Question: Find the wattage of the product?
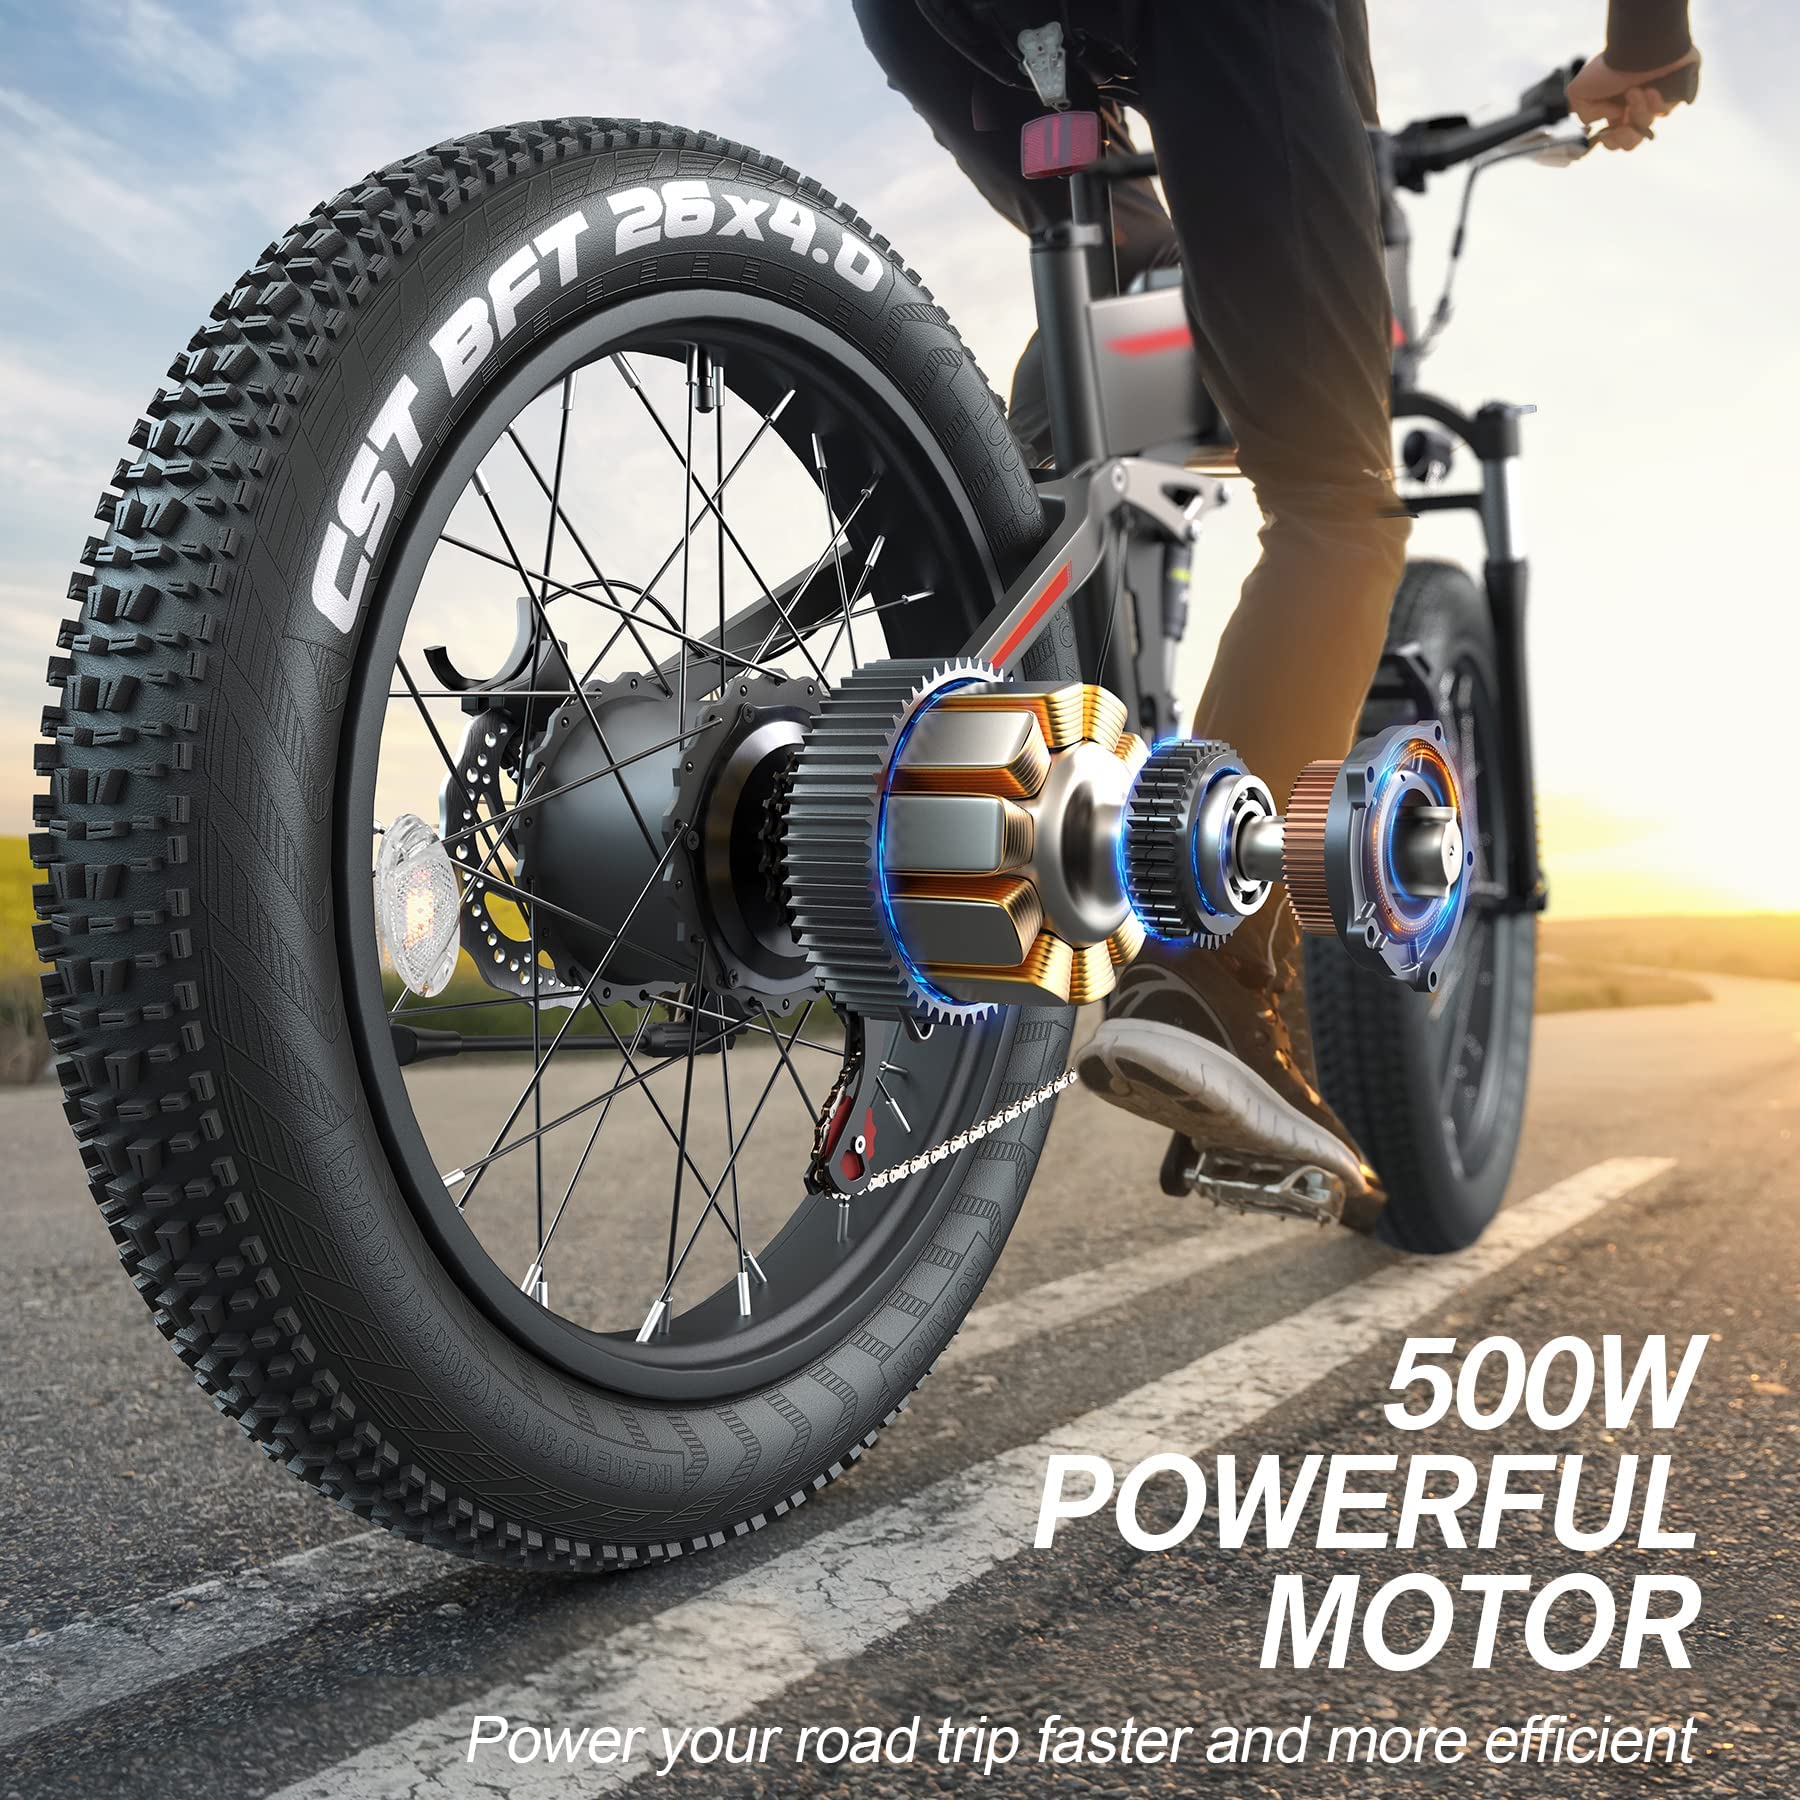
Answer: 500.0 watt